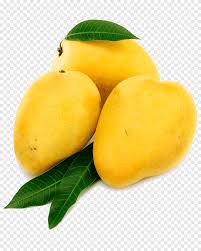
Label: Mango